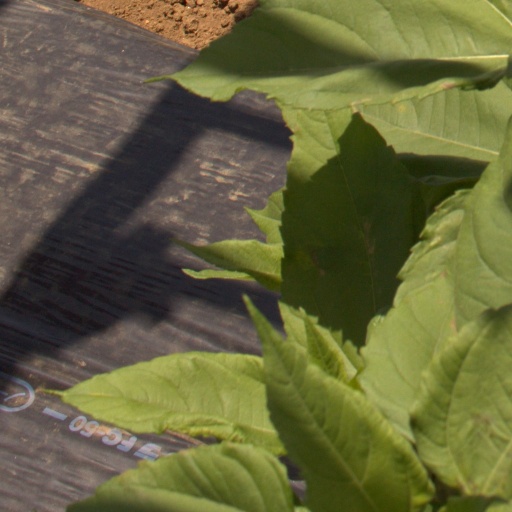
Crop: Jerusalem artichoke